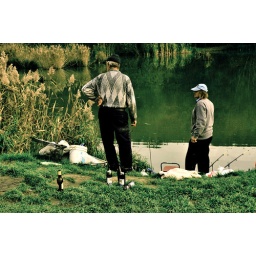
I was walking with my parents and with my dog in my little town few weeks ago. The colors were amazingly special.